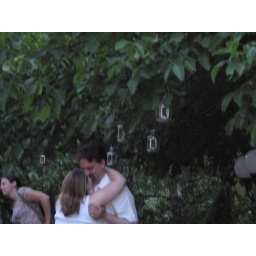
matt and cathryn, kissing under a candle tree